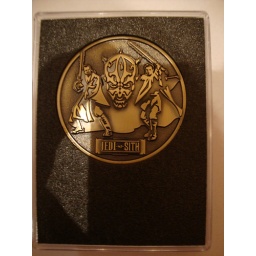
It came in a plastic case surrounded by black foam